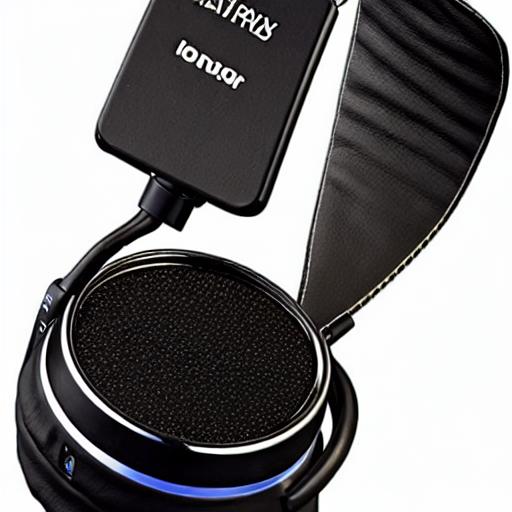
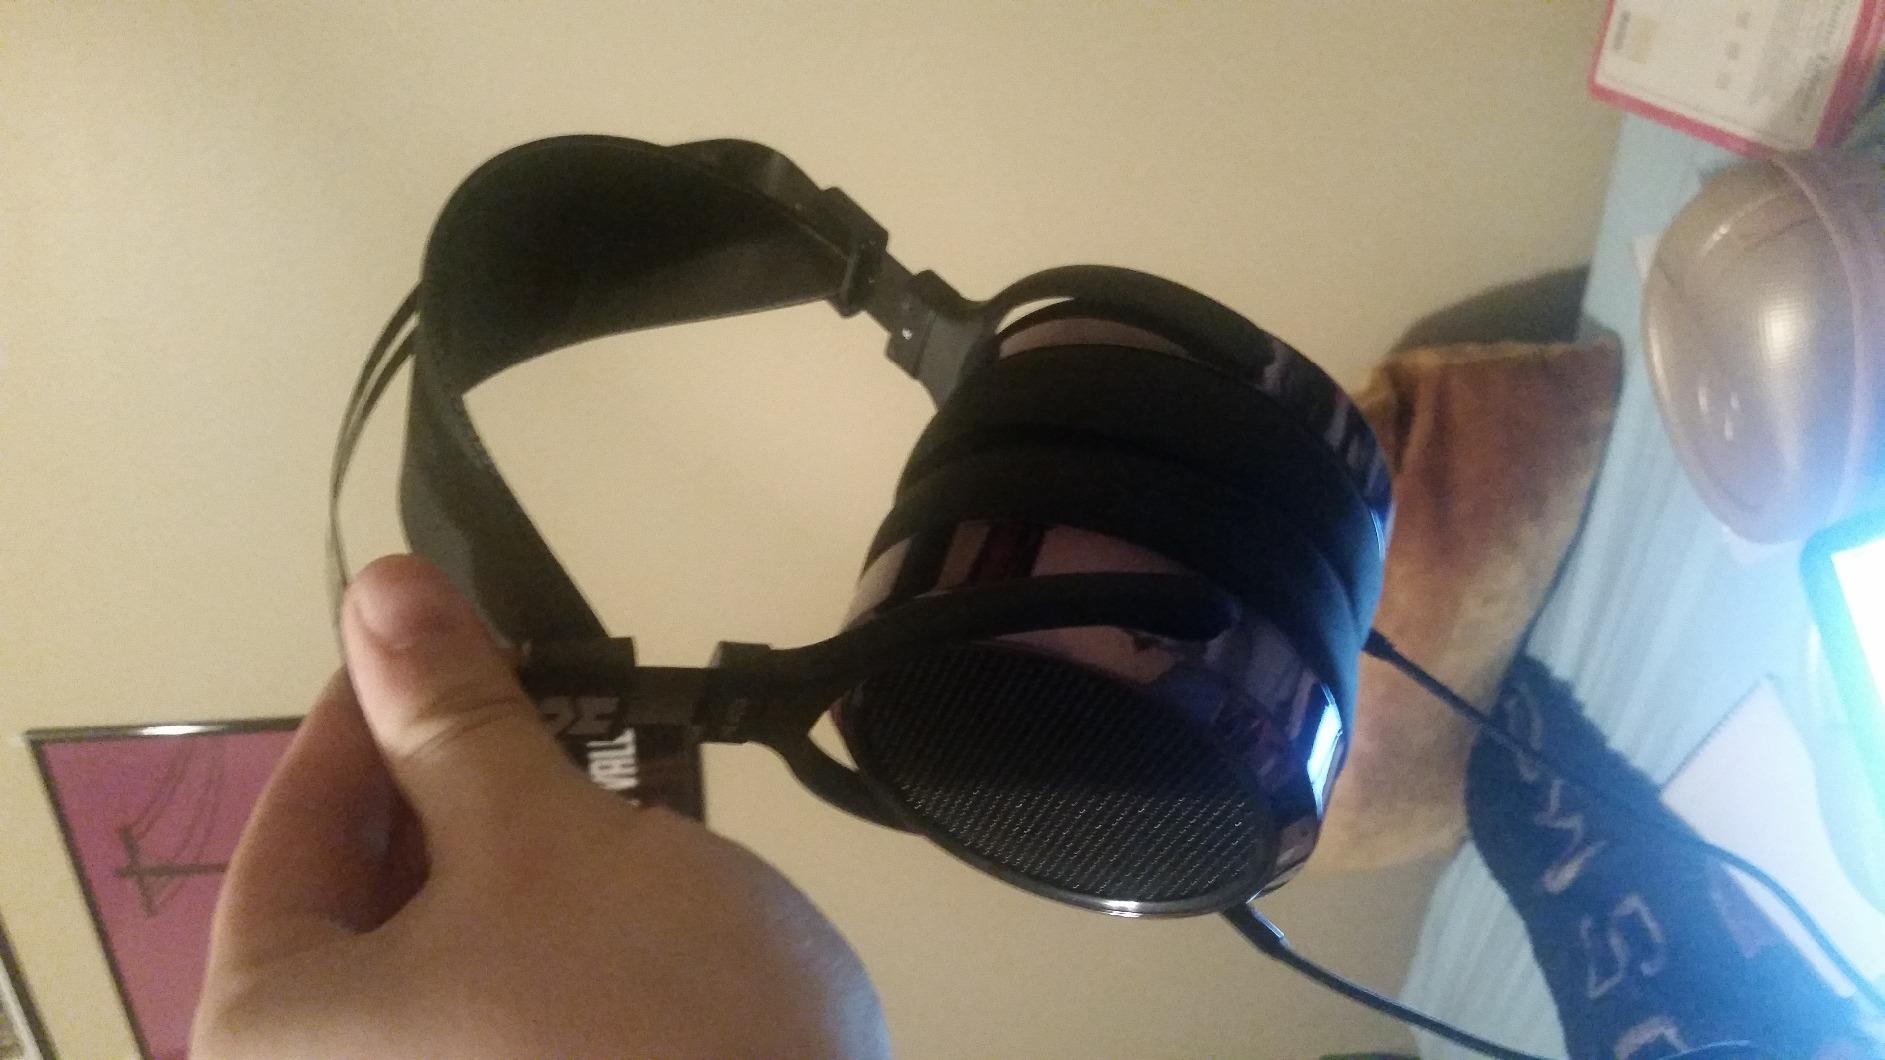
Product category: headphones
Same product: no